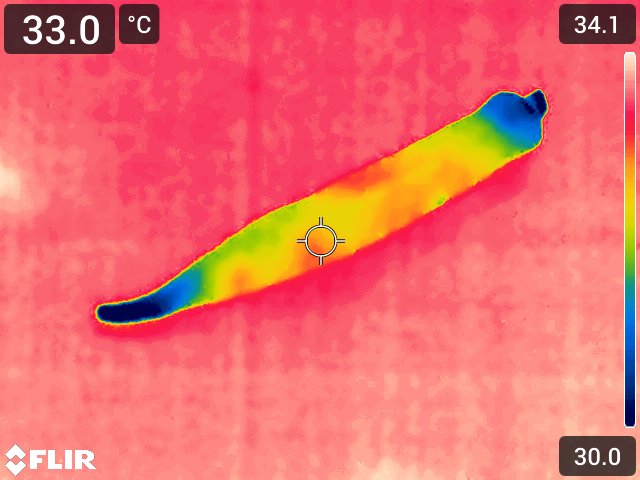
Maturity: over_matured